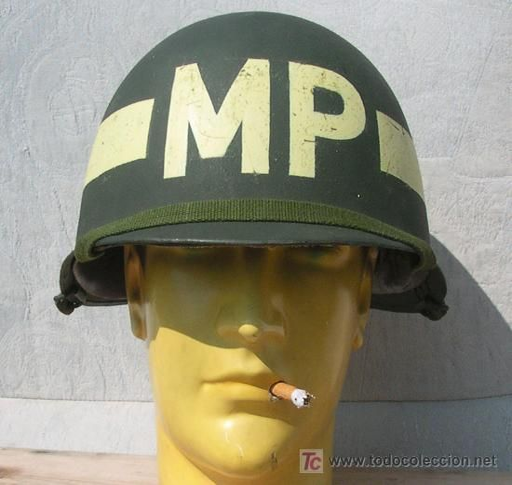
character occupation i would love to have one of these helmets